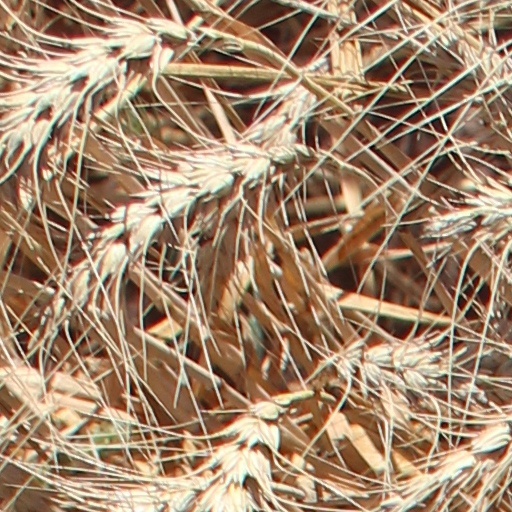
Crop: wheat